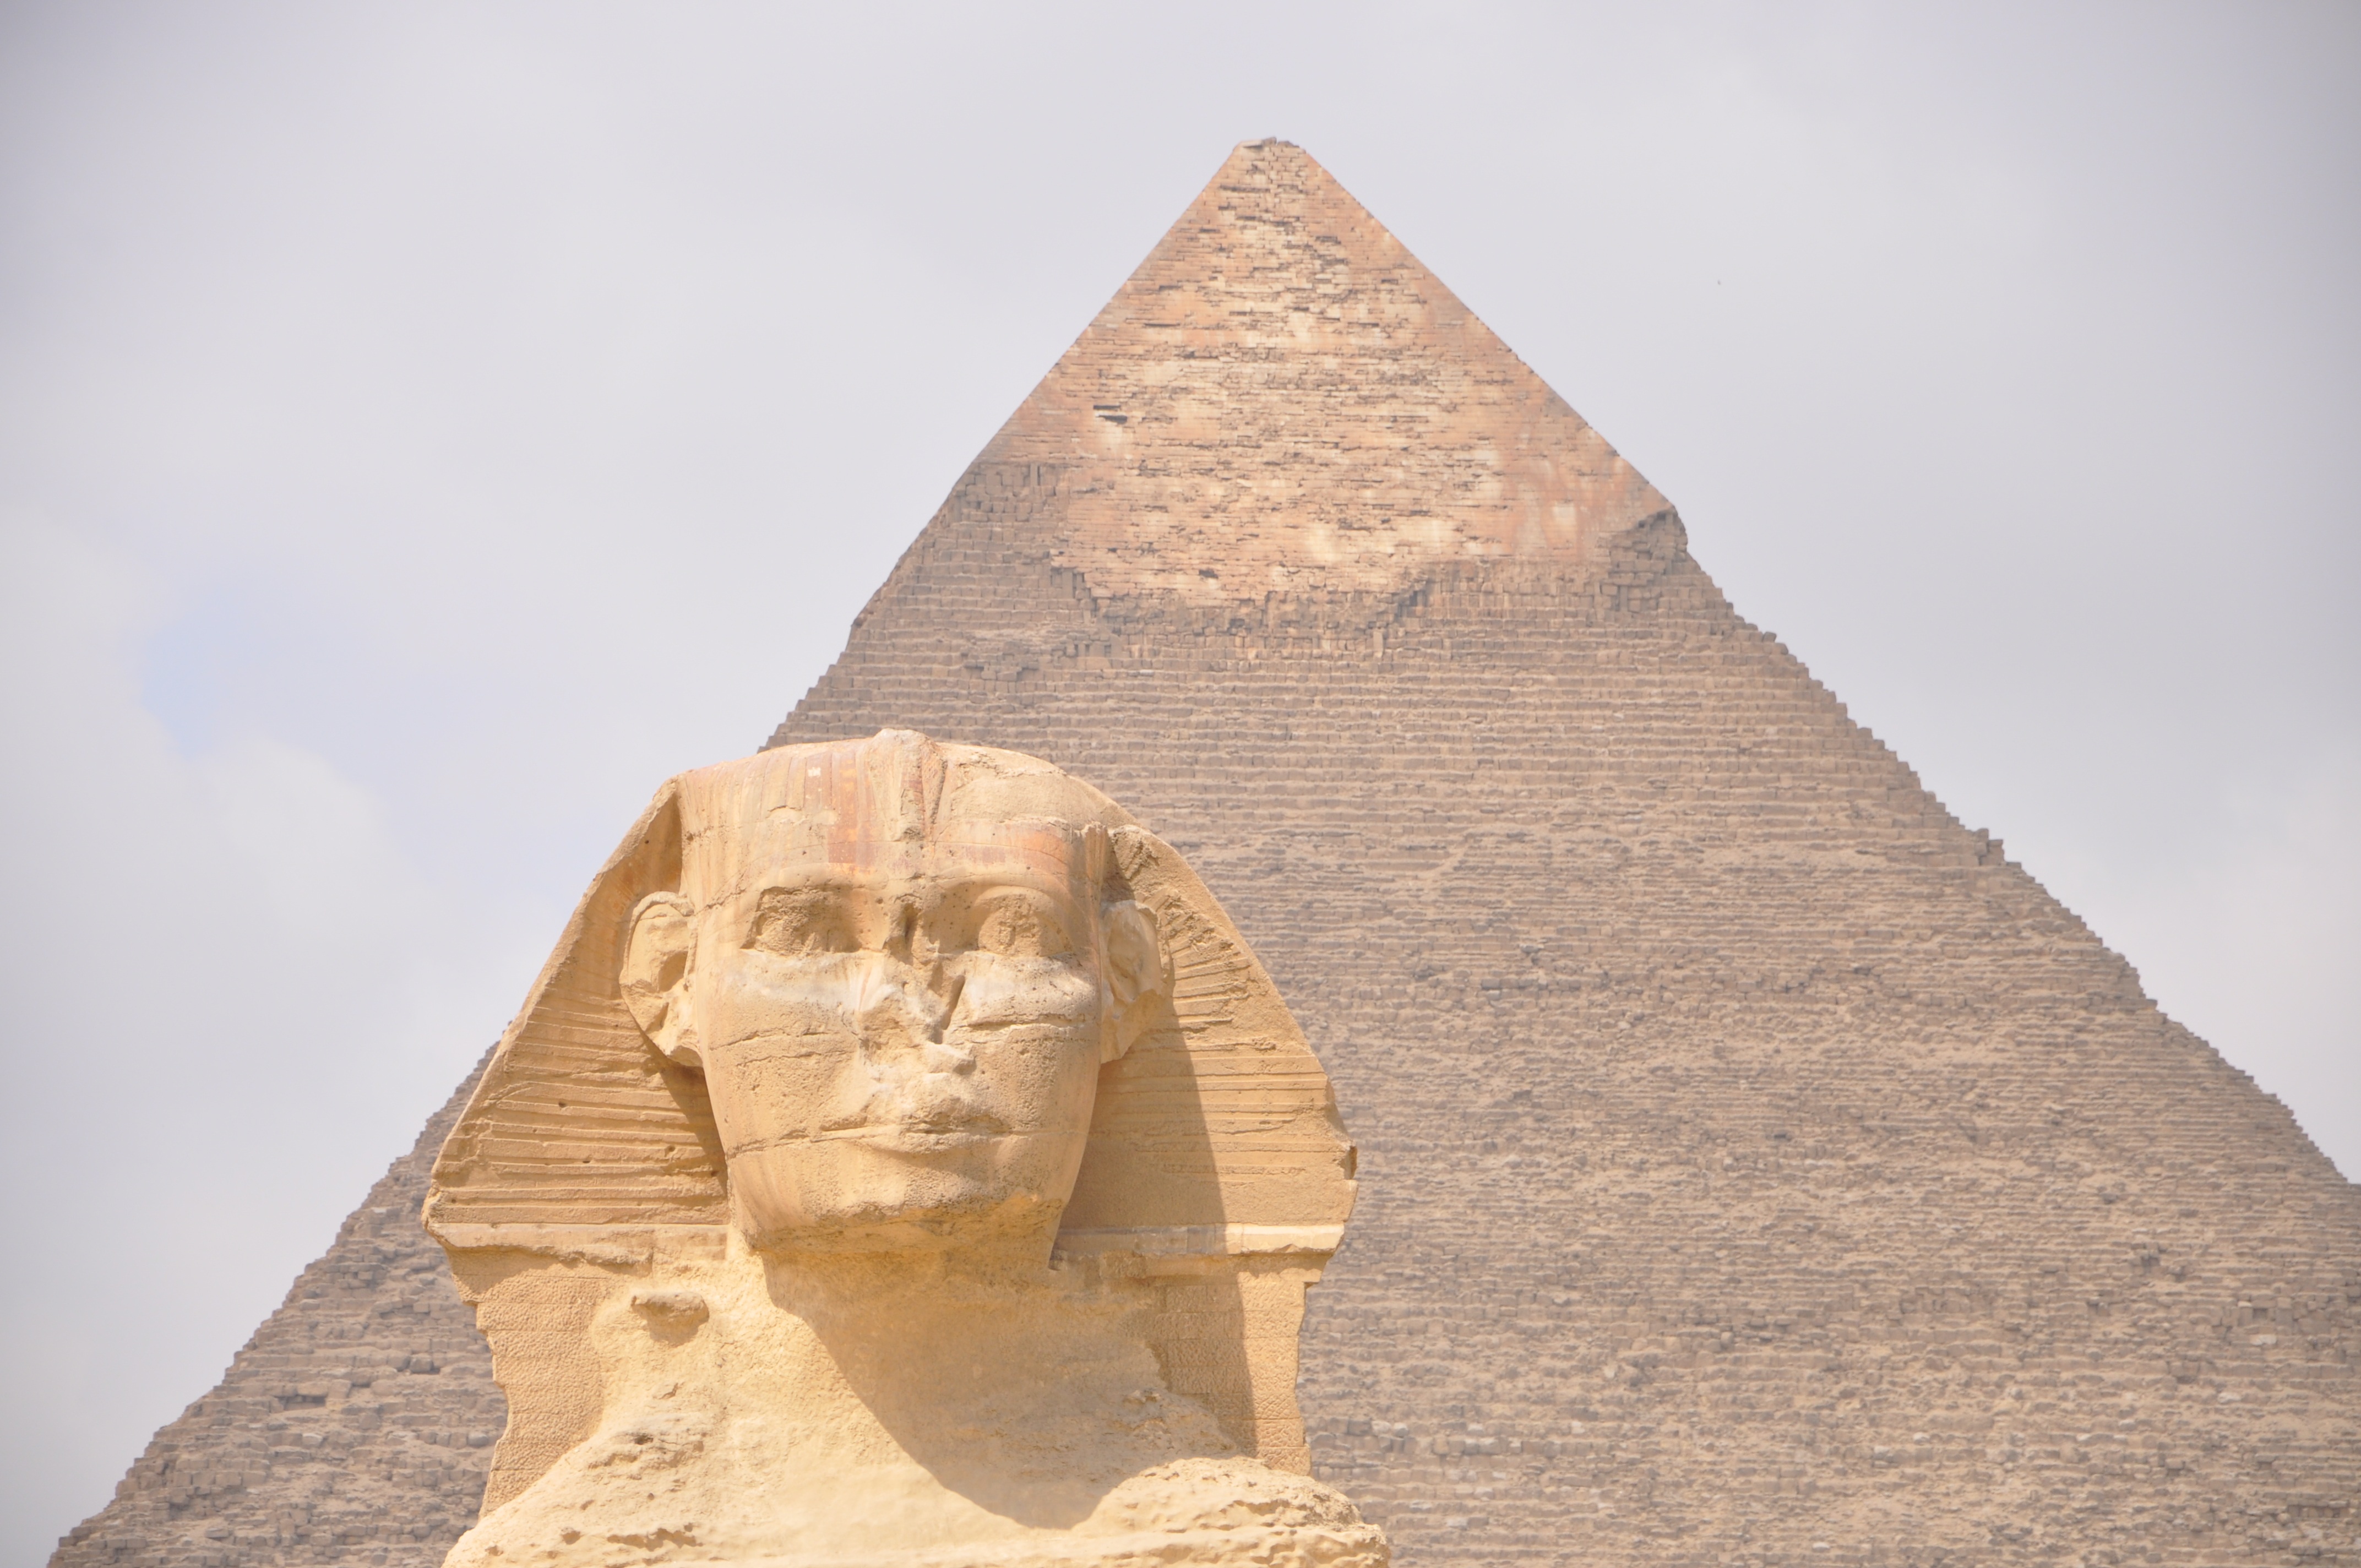
sand, monument, statue, pyramid, giving, ancient, landmark, egypt, sculpture, art, temple, carving, sphinx, cairo, monolith, archaeological site, ancient history